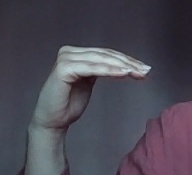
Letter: haa